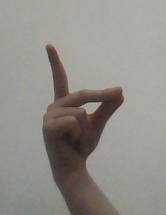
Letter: ta